Bulgarian cuisine

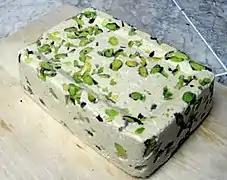
A tahini-based "halva" with pistachios

The name "halva" is used for several related varieties of the Middle Eastern dessert. "Tahan / tahini halva" is the most popular version, available in two different types with sunflower and with sesame seed. Traditionally, the regions of Yablanitsa and Haskovo are famous manufacturers of halva.